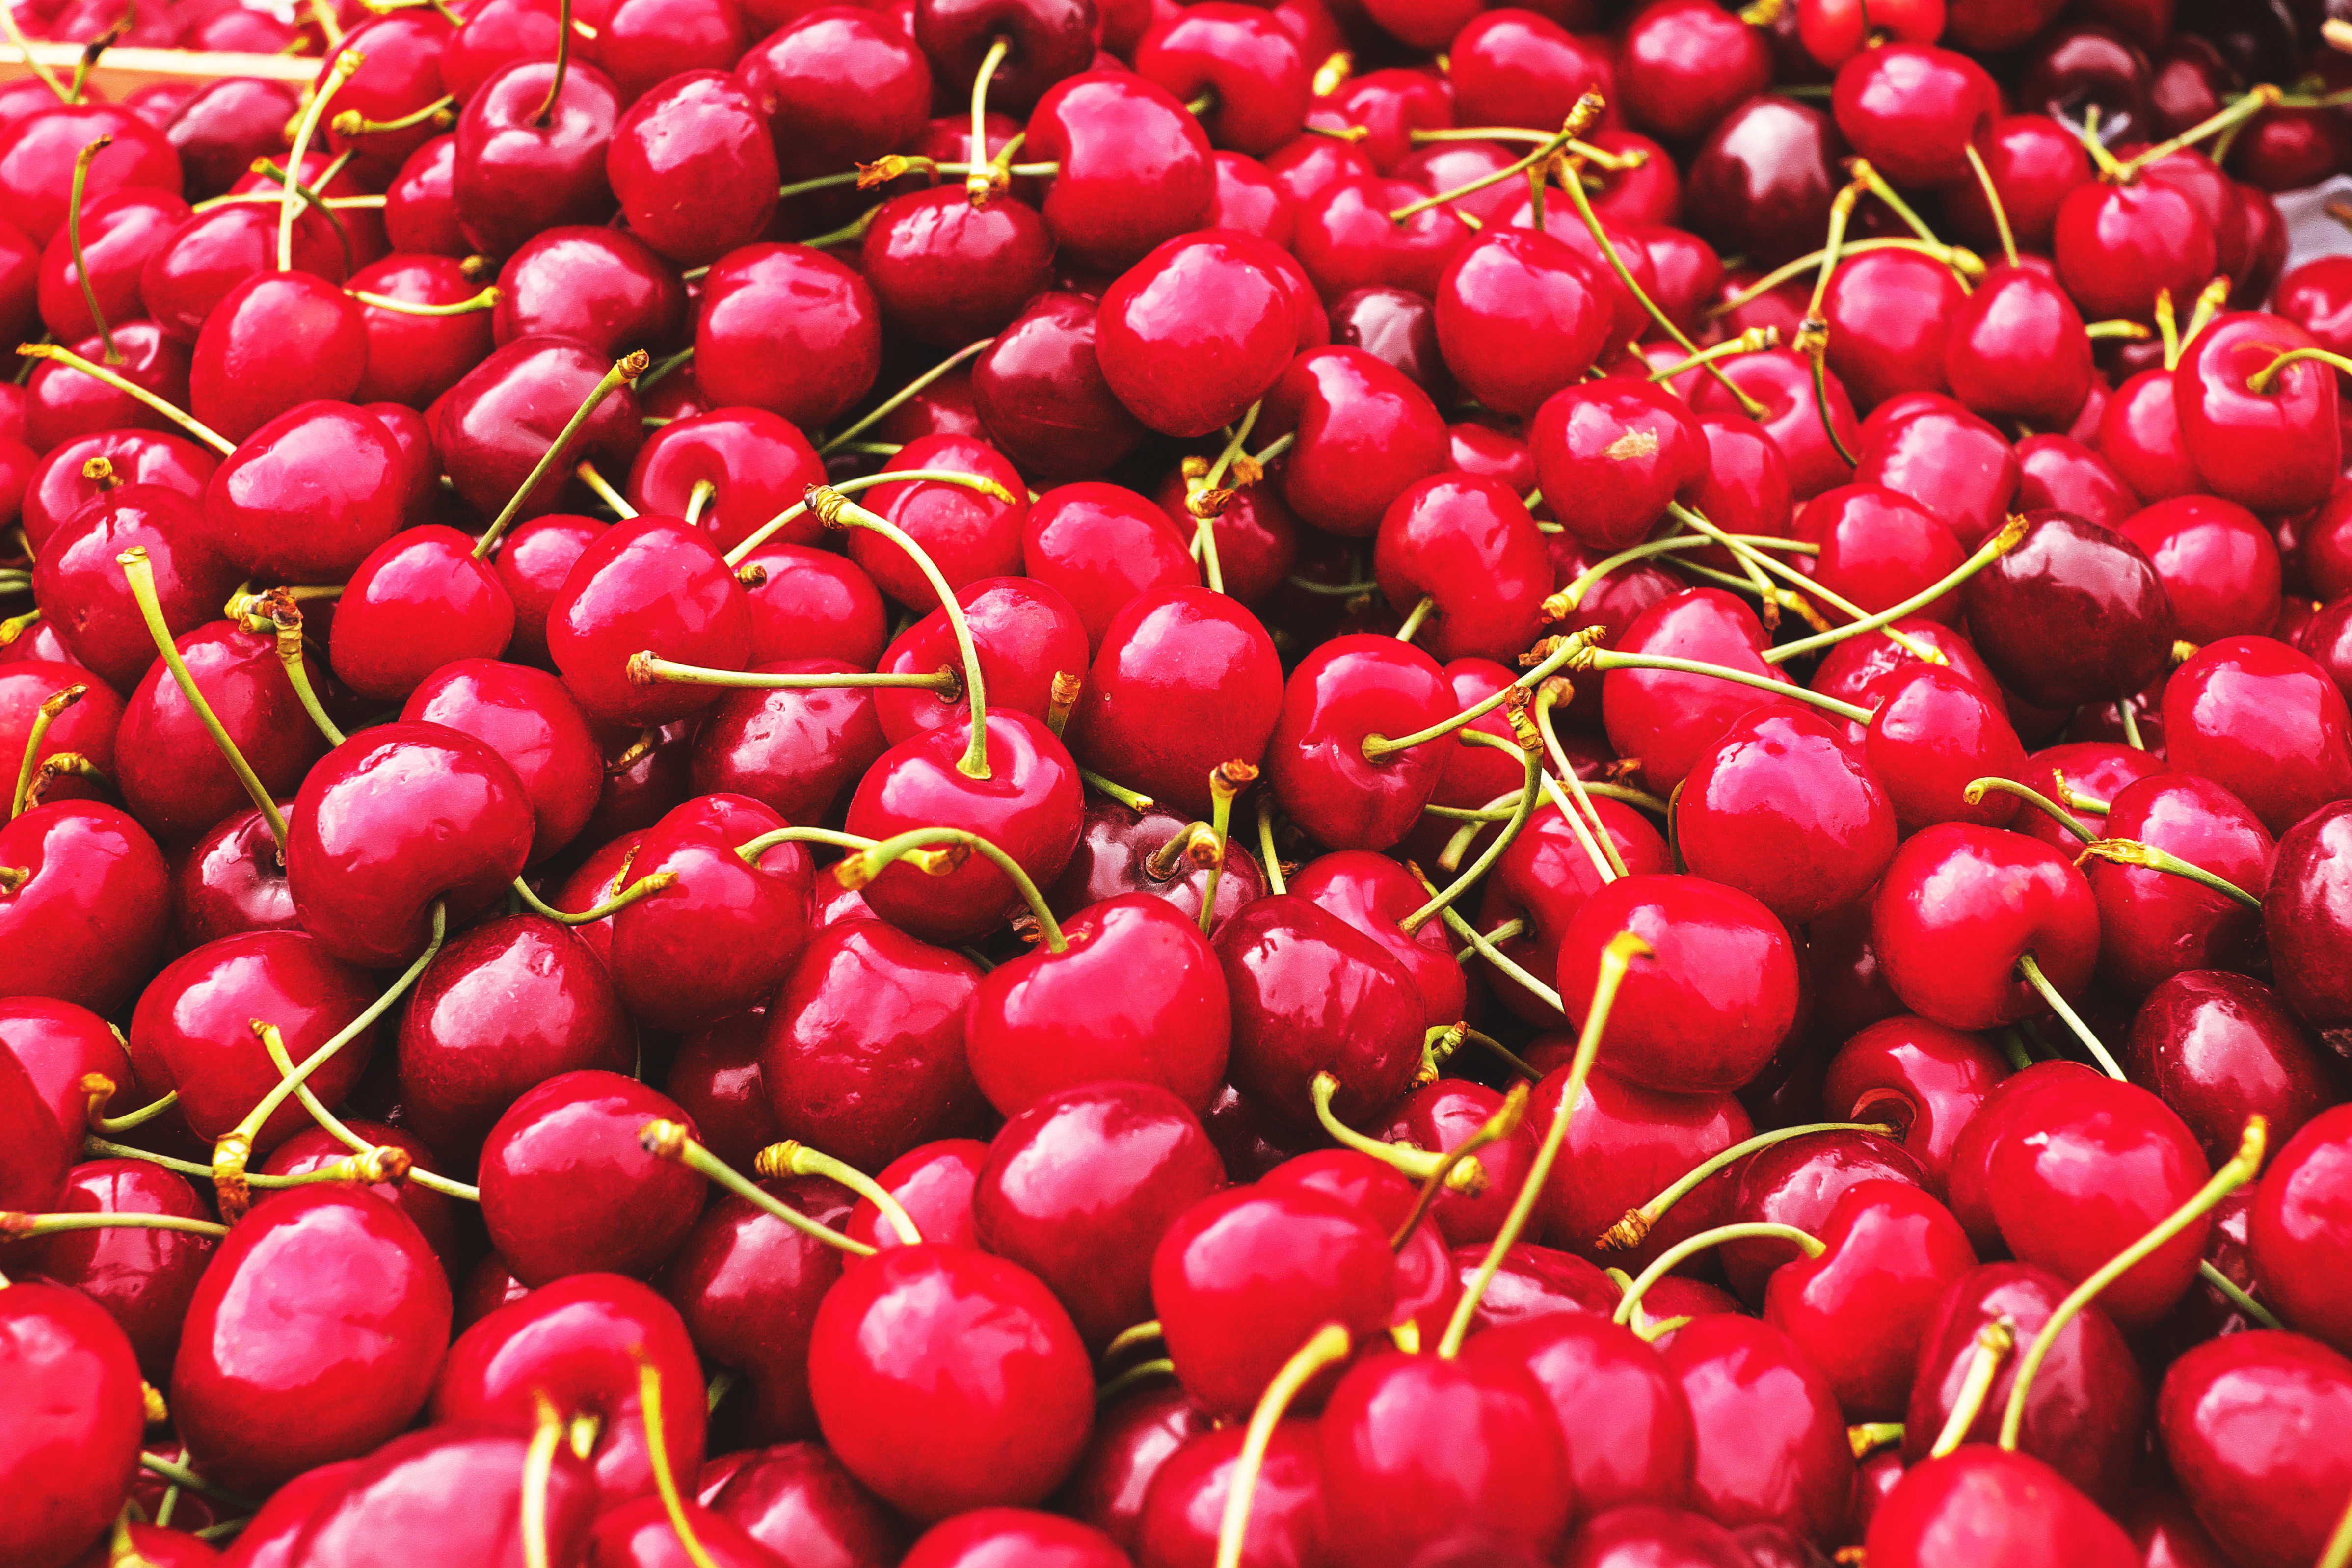
natural foods, fruit, local food, food, plant, red, cranberry, cherry, superfood, berry, pink peppercorn, chinese hawthorn, Superfruit, produce, lingonberry, hawthorn, currant, vegetarian food, seedless fruit, flowering plant, flower, acerola family, schisandra, accessory fruit, zante currant